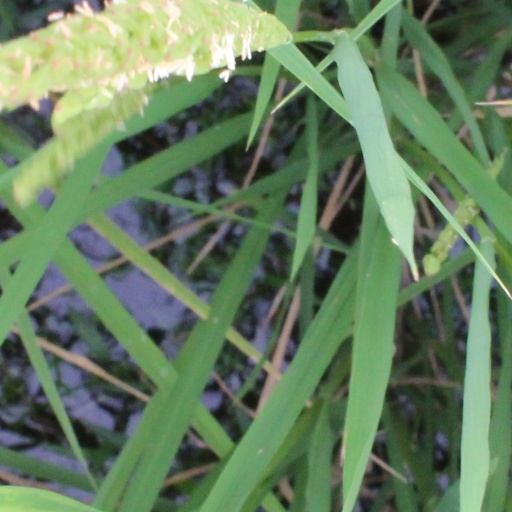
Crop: rice